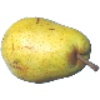
Label: pear_monster